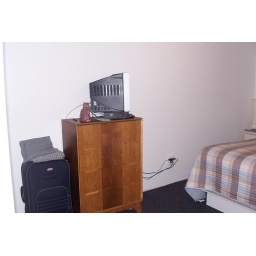
Steph's dresser....i'm actually realising that it's way too white and bare in this room....